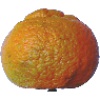
Label: mandarine